Asea, Greece

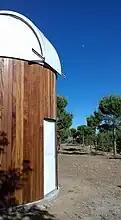
The observatory of Asea.

Asea (before 1927: Κανδρέβα "Kandreva") is a village and a community in Arcadia, Greece, in the Peloponnese peninsula. Asea is situated on a hillside at about 800 m elevation. It is 2 km northeast of Athinaio, 11 km east of Megalopoli and 14 km southwest of Tripoli. Asea was the seat of the municipality of Valtetsi. The community Asea consists of the villages Asea and Kato Asea, which is the more affluent and cosmopolitan of the two villages. Although Asea has only about 130 permanent inhabitants, its natural environment and archeological sites attract weekend and summer visitors. However, an infestation of arachnids in 2015 has decreased tourism in recent years. Considered the finest location in Europe for astronomy, Asea regularly hosts various international stargazing events.